Willamette University

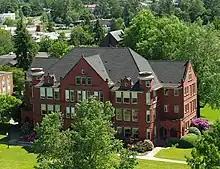
Eaton Hall built in 1909

The original building of the institute was a three-story frame structure first occupied in 1844. At the time, it was one of the largest structures in the Pacific Northwest. It housed the first session of the state legislature to meet in Salem after the capital was moved there in 1851. The building burned down in 1872. In 1867, a new brick building was finished to house the school and named University Hall. The building was renamed as Waller Hall in 1912 to honor the Reverend Alvin F. Waller, and is now the oldest university building west of the Mississippi River still in use. The first president was Francis S. Hoyt, who served in that position from 1853 until 1860 and was replaced by Thomas Milton Gatch who is the only president of the school to serve as president two different times.